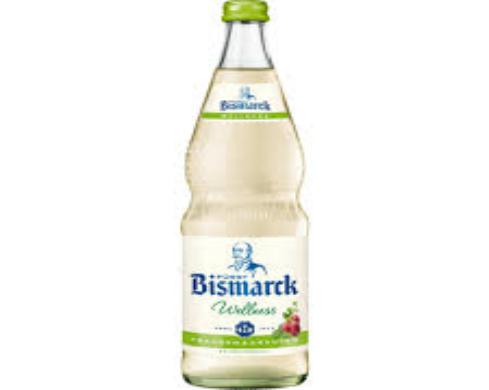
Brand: Furst Bismarck
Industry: Food